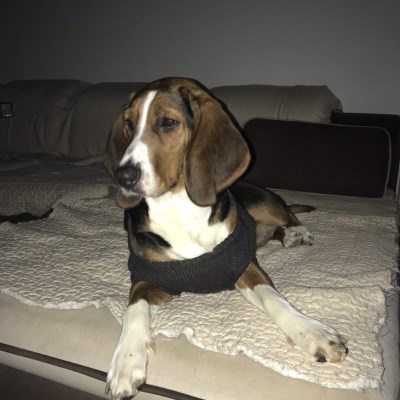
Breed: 276-n000113-beagle